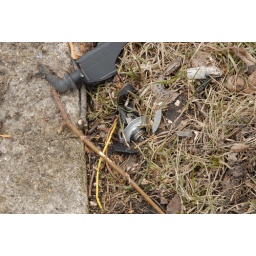
front yard damage from auto accident on 3/15/2008 at 1:41am. note plastic and glass in grass firmly embedded in dirt.